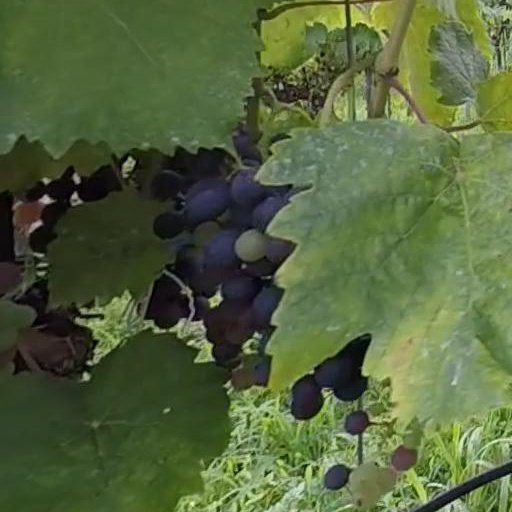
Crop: grape